Jiji Maa

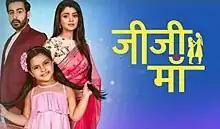

Jiji Maa is an Indian drama television series produced by Jay Productions which aired on Star Bharat from 9 October 2017 to 18 February 2019. Adapted from the Telugu soap opera "Lakshmi Kalyanam", it starred Tanvi Dogra, Dishank Arora, Bhavika Sharma and Shubhashish Jha. The story of the series is set in Jaipur, revolving around two sisters.